Freedom Square, Tbilisi

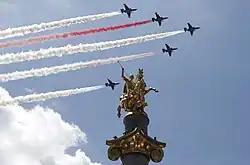
Georgian Independence Day celebrations on Freedom Square

The square was originally named after Ivan Paskevich, Count of Erivan, a general in the Russian Imperial Army of Ukrainian descent, who earned his title in honor of his conquest of Erivan (present-day Yerevan) for the Russian Empire. During the Soviet era, the square was renamed twice: first to "Beria Square", and then "Lenin Square". The location was first named Freedom Square in 1918, during the foundation of the First Georgian Republic following the collapse of the Russian Empire.